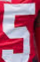
Number: 5